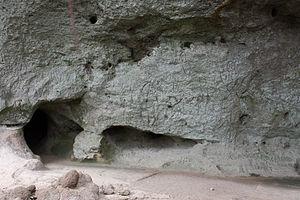
Cet article recense les sites inscrits au patrimoine mondial aux Philippines.